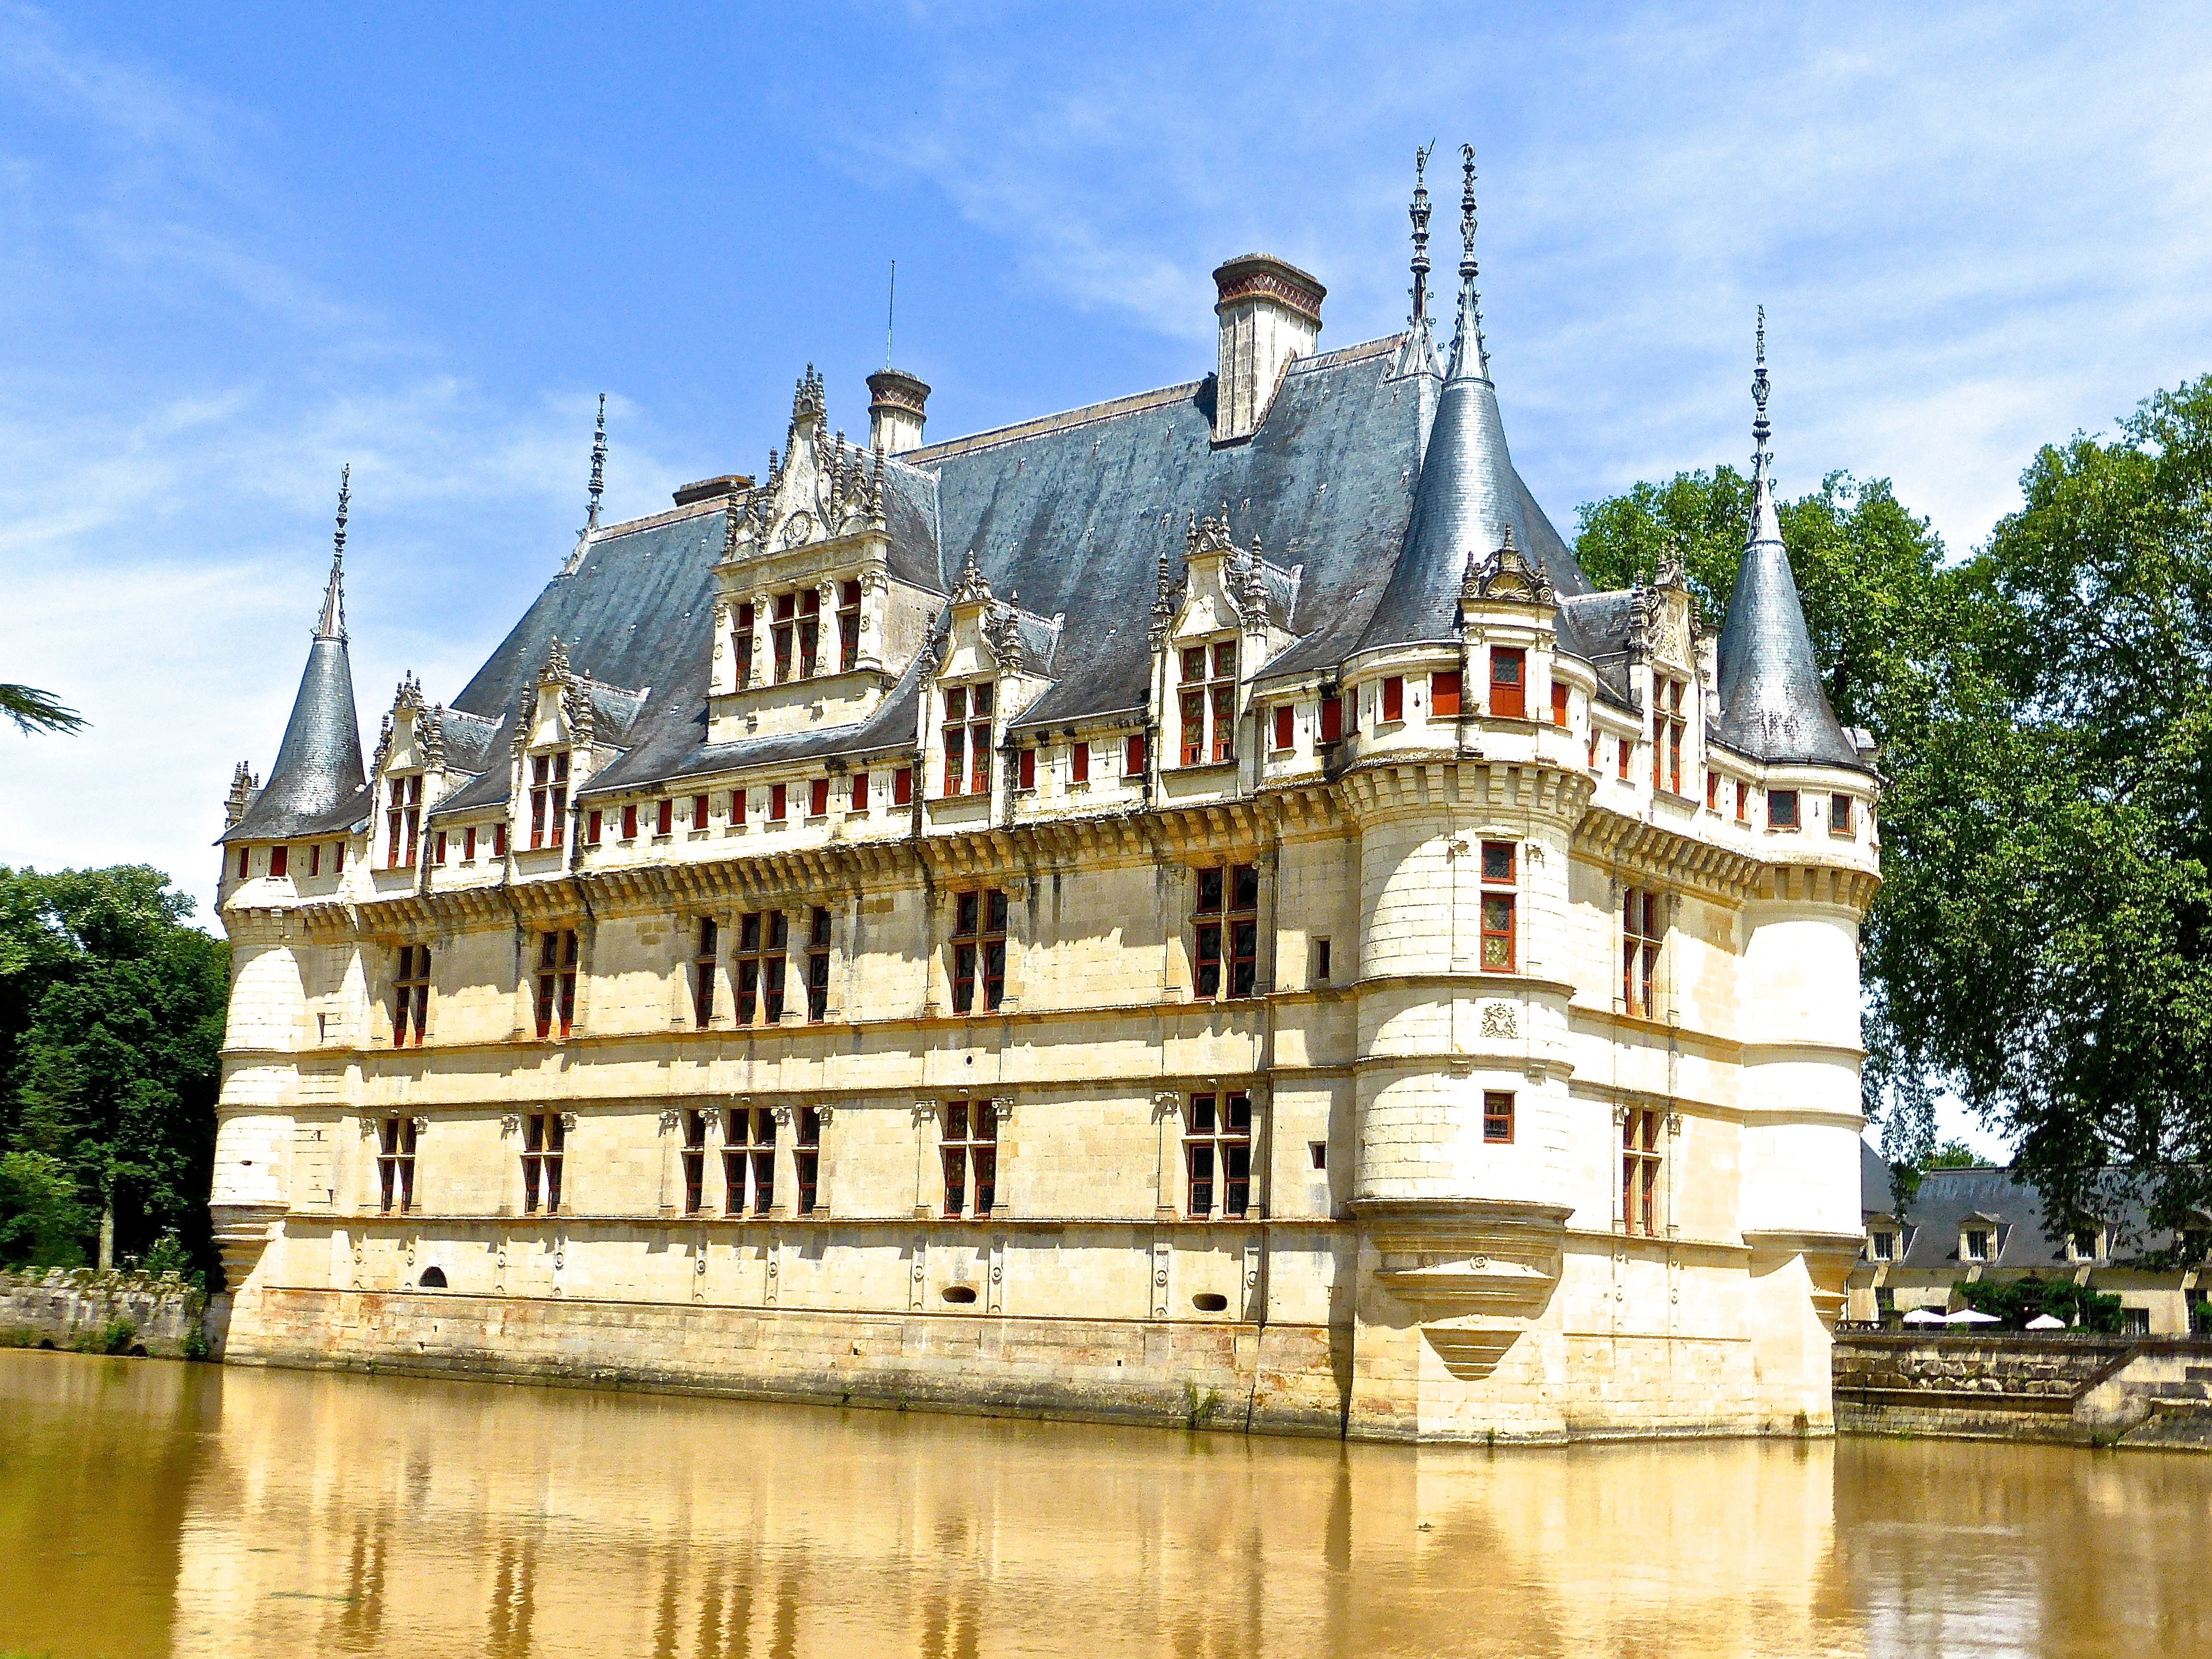
building, chateau, palace, france, castle, landmark, exterior, tourism, medieval, estate, moat, tours, stately home, historic site, water castle, chateau d azay le rideau